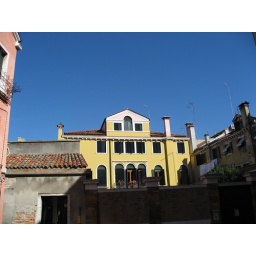
The yellow building against the bright blue sky was a contrast I couldn't pass up.